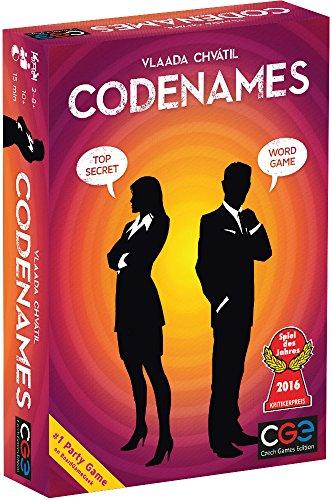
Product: Czech Games Codenames
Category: Toys & Games | Games & Accessories | Board Games
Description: For 2 8+ Players.
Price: $19.99
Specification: ProductDimensions:2.8x6.3x9inches|ItemWeight:8ounces|ShippingWeight:8ounces(Viewshippingratesandpolicies)|DomesticShipping:ItemcanbeshippedwithinU.S.|InternationalShipping:ThisitemcanbeshippedtoselectcountriesoutsideoftheU.S.LearnMore|ASIN:B014Q1XX9S|Itemmodelnumber:00031CGE|Manufacturerrecommendedage:10yearsandup